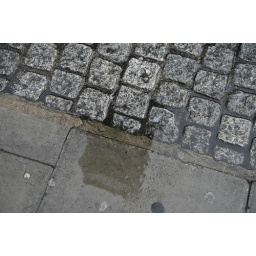
Ground near Victoria Station with clock tower reflection